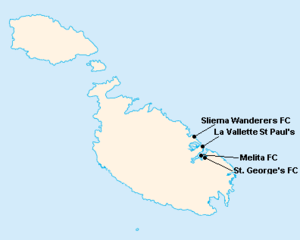
Répartition des clubs en First Division Maltaise 1938-1939.
La saison 1938-1939 de First Division Maltaise était la vingt-huitième édition de la première division maltaise.